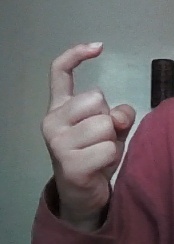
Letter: ra